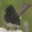
Label: bird